History of Sydney FC

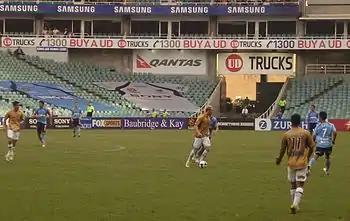
Sydney FC V Newcastle Jets, November 2009

Sydney FC & Melbourne would be paired off in the double-legged major semi final, with the first game being held at Etihad Stadium in Melbourne. Melbourne would go on to win this 2–1, and the return leg finished 2–2, Melbourne going through to host the Grand Final. Sydney would play Wellington Phoenix, who had defeated the Newcastle Jets in the minor-semi final, and win 4–2 to go through to play Melbourne in the final. The final was held on 20 March 2010, at Melbourne's home ground of Etihad Stadium. The match finished 1–1 with both goals coming in the second half from Mark Bridge (Sydney FC) and Adrian Leijer (Melbourne Victory). The game would go into 2 halves of Extra Time, however neither team could find a goal, so it would end up being decided by penalties. Sydney would win the shootout 4–2 with goalkeeper Clint Bolton saving Marvin Angulo's penalty. Kevin Muscat missed his penalty which gave Sydney a massive boost in confidence. South Korean import Byun Sung-Hwan would score the winning penalty for Sydney FC, and hand them their second title since their inaugural title in 2006.